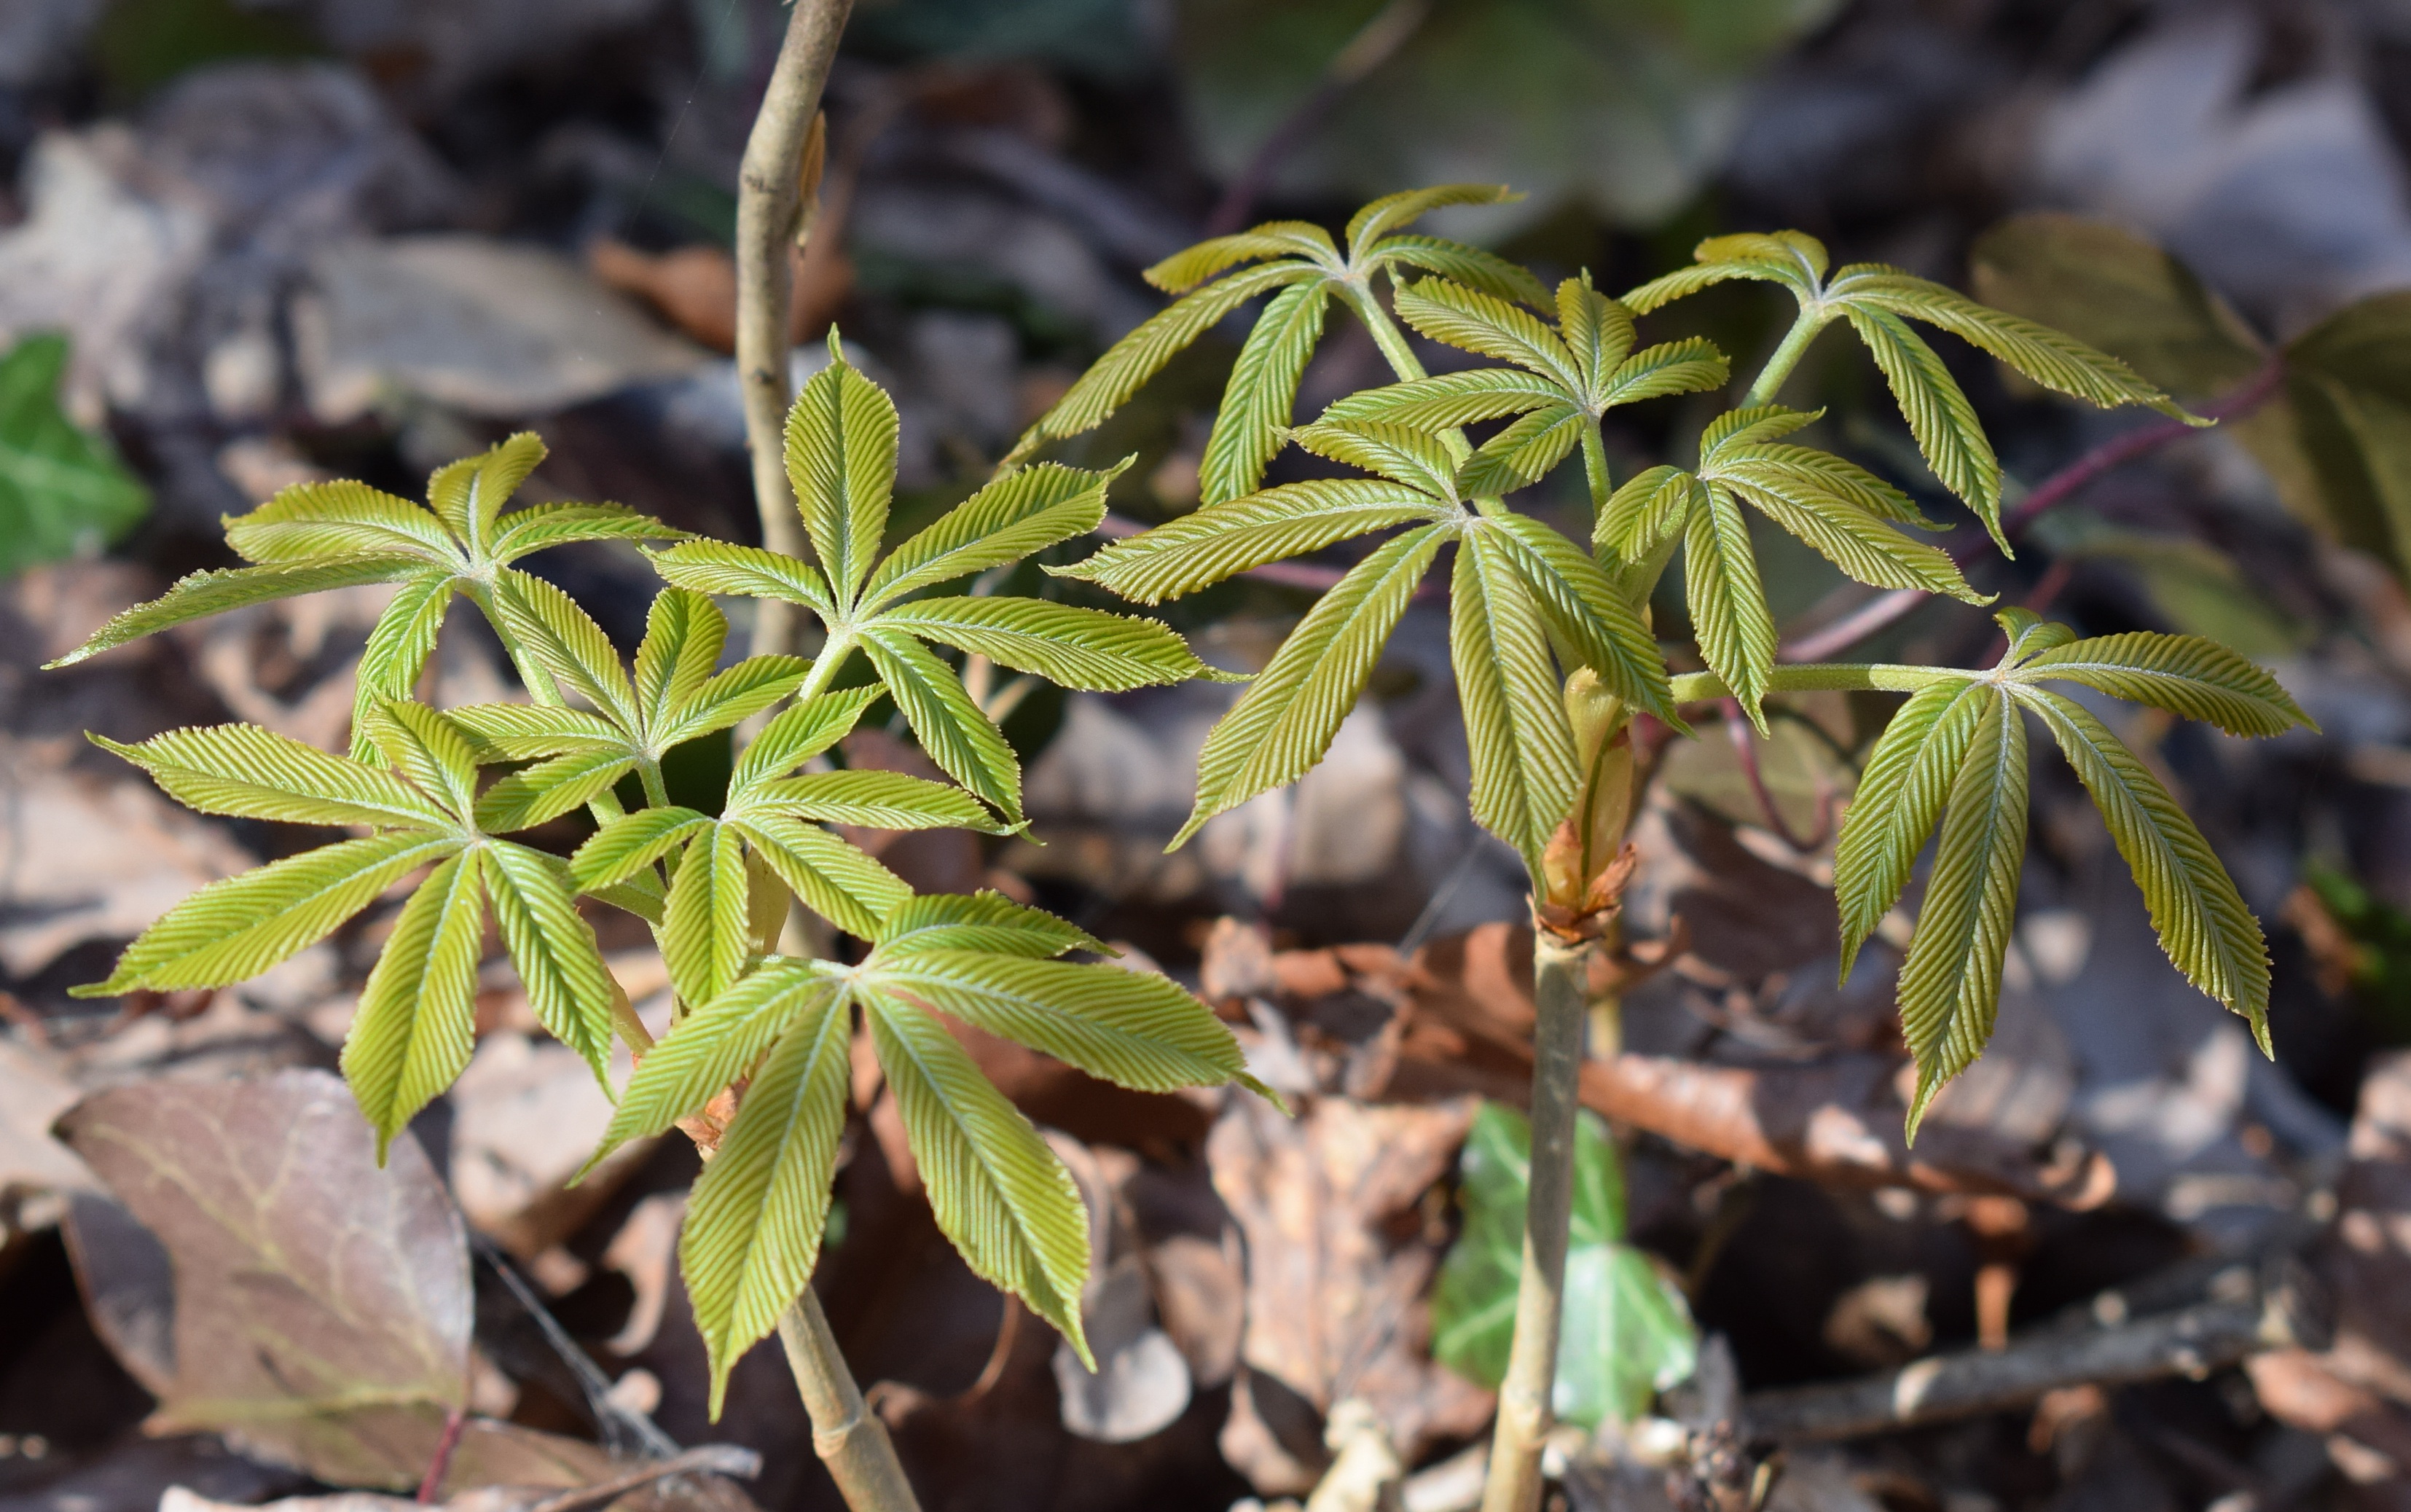
tree, nature, branch, plant, leaf, flower, food, spring, produce, botany, garden, flora, wildflower, leaves, shrub, growing, new, chestnut, macro photography, flowering plant, woody plant, land plant, japanese chestnut leaves open